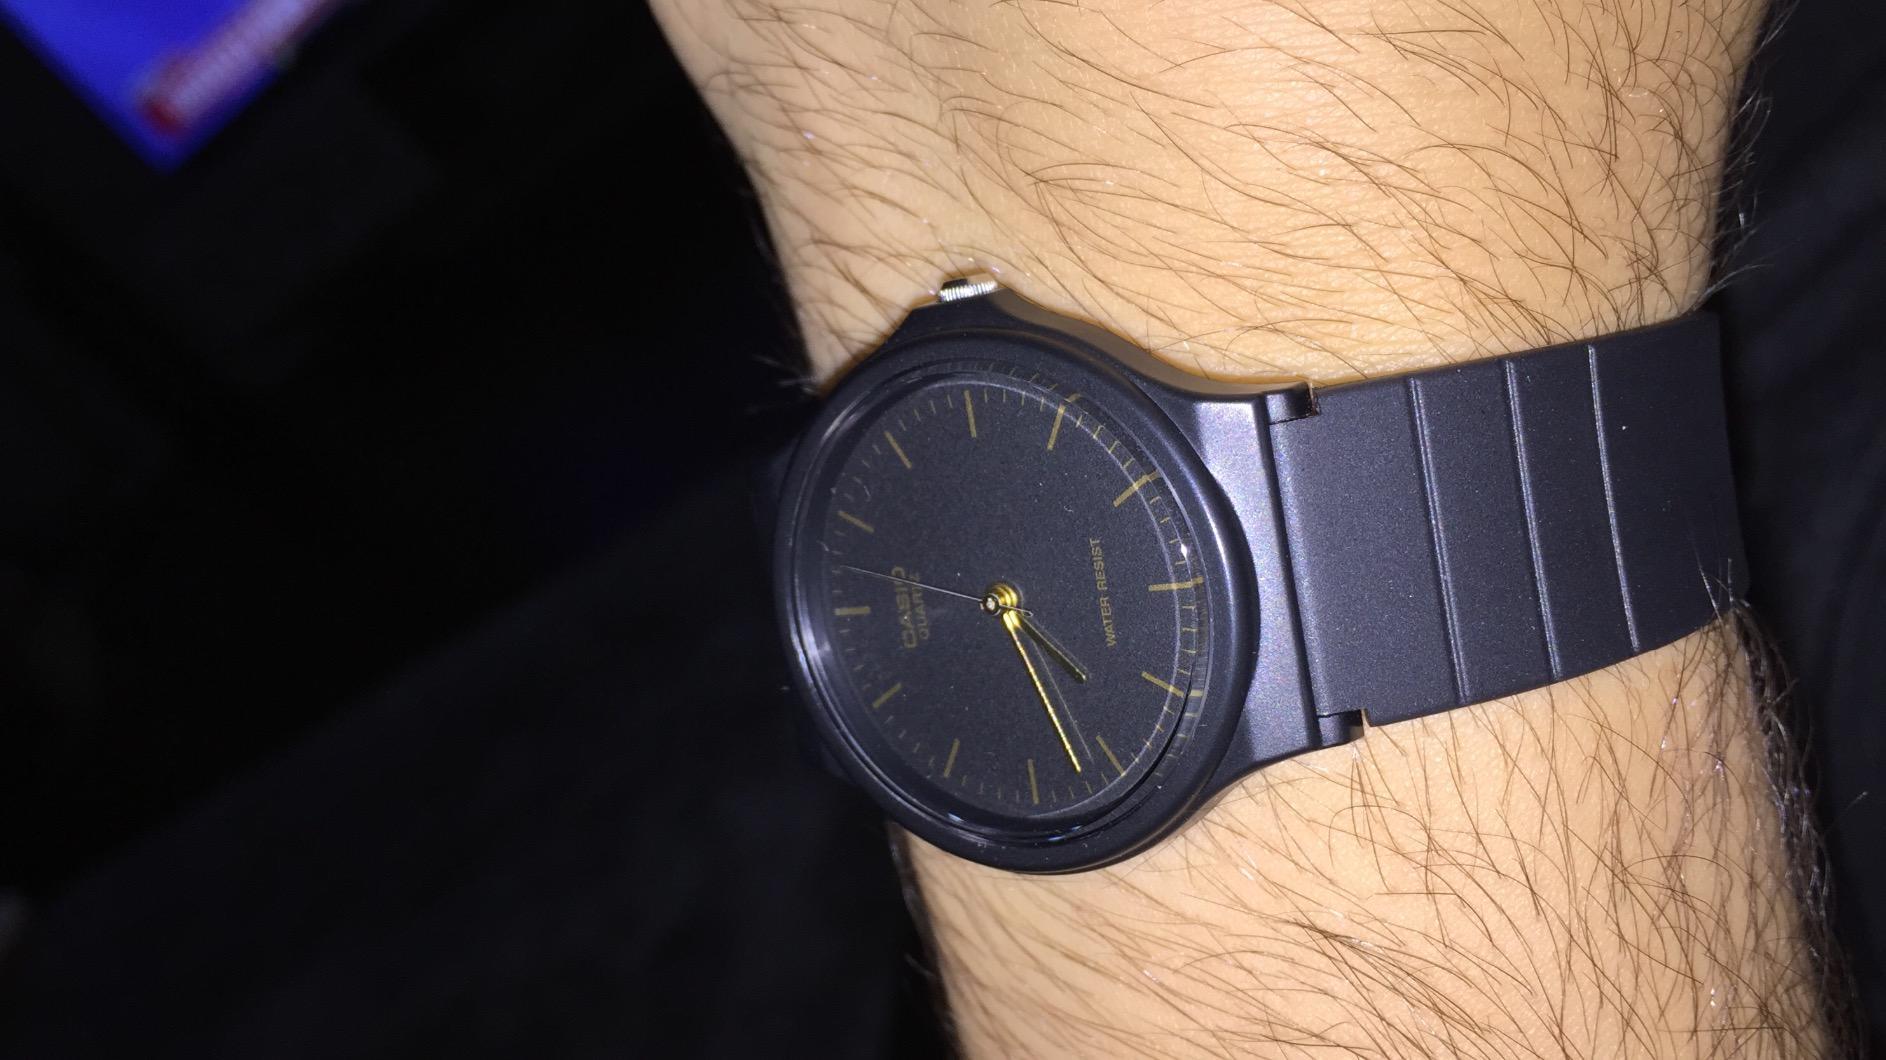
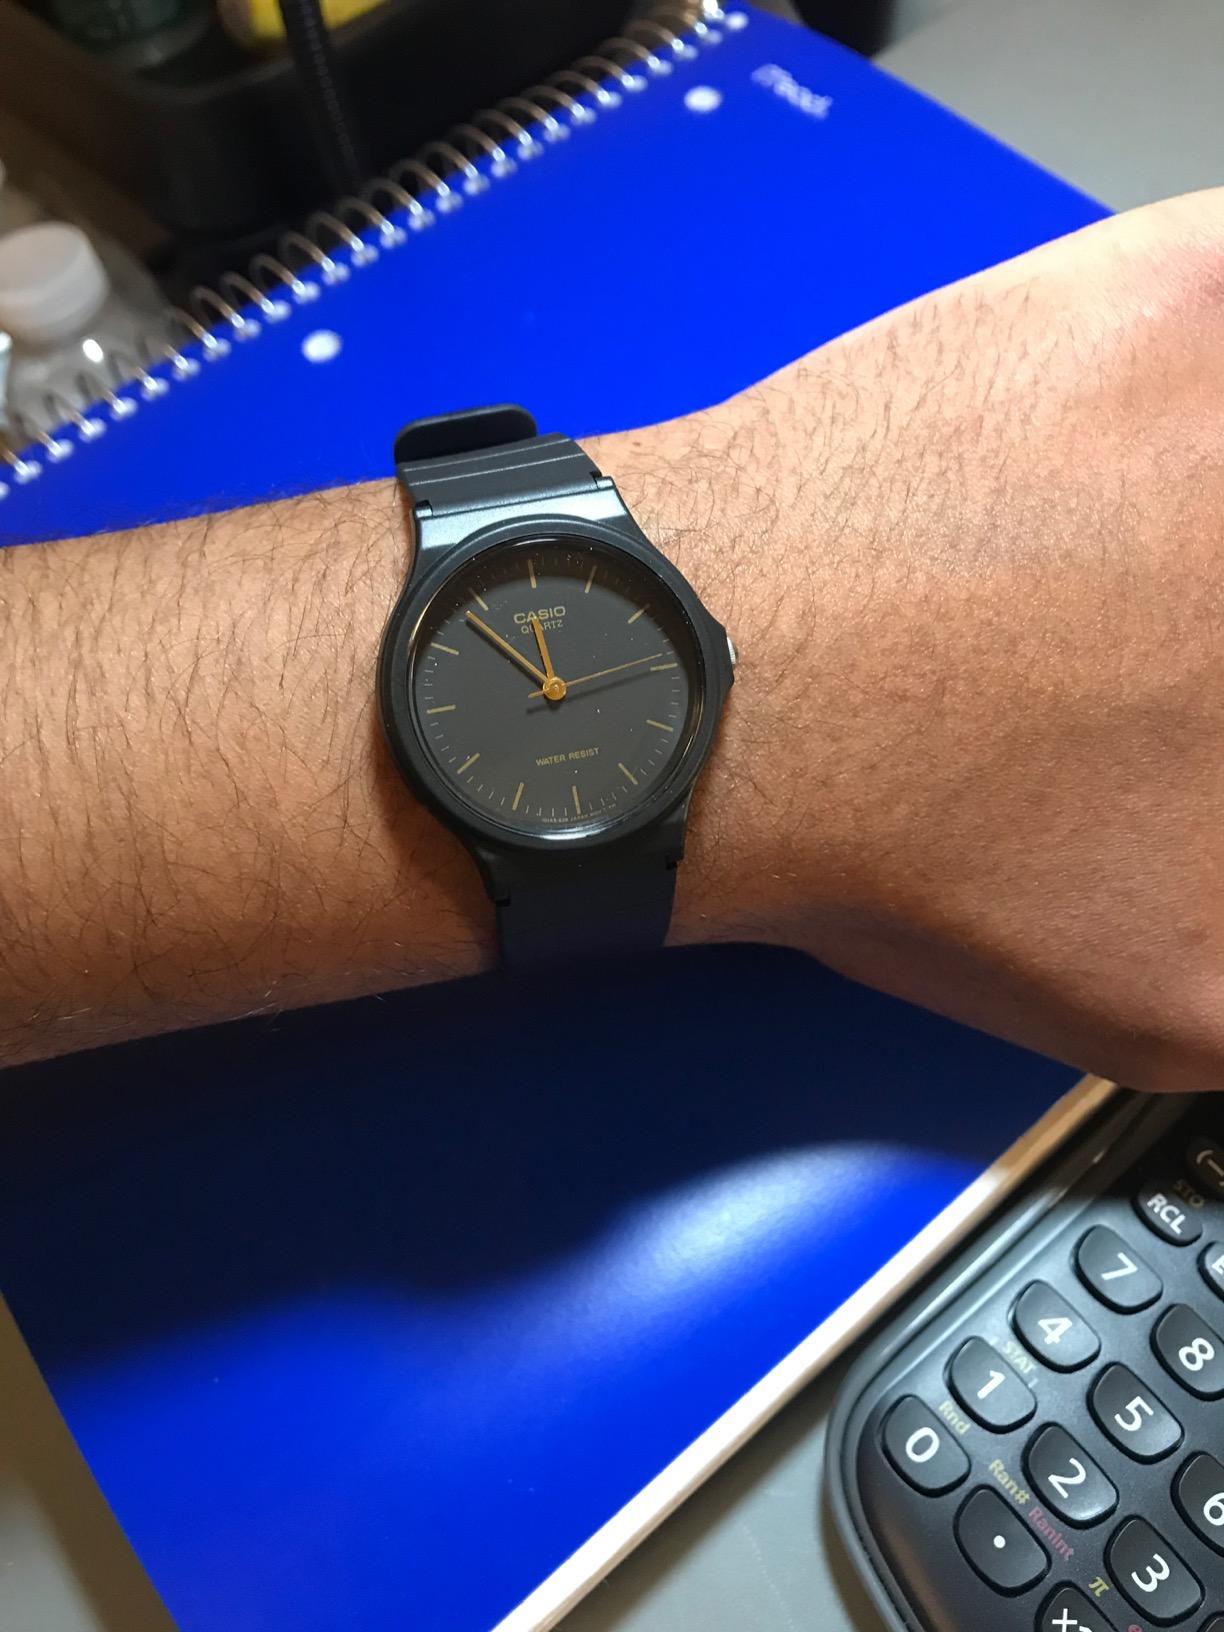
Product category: accessories_watch
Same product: yes